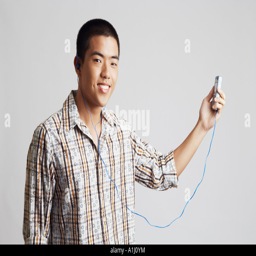
portrait of a young man wearing headphones and holding a mobile phone